J. Warren Merrill

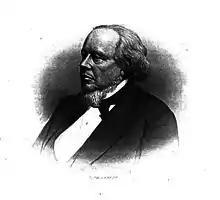

Joseph Warren Merrill (December 13, 1819 – November 12, 1889) was a Massachusetts politician who served as the Mayor of Cambridge, Massachusetts. He also served as the Chair of the Colby College Board of Trustees from 1885 until his death in 1889.